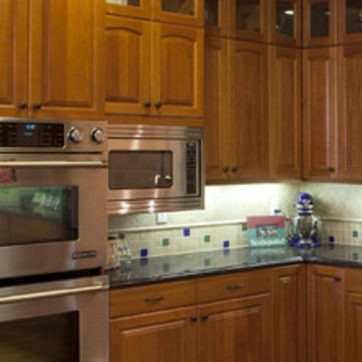
Material: metal